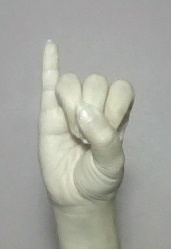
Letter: meem